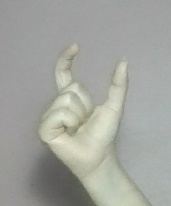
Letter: nun